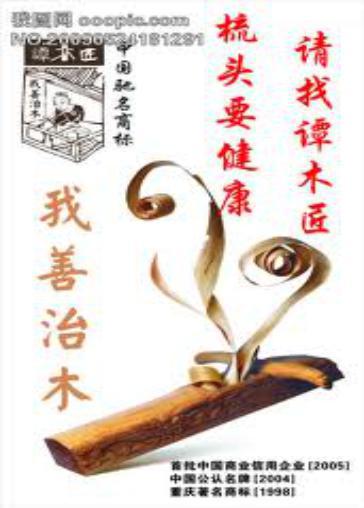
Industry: Necessities